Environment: real
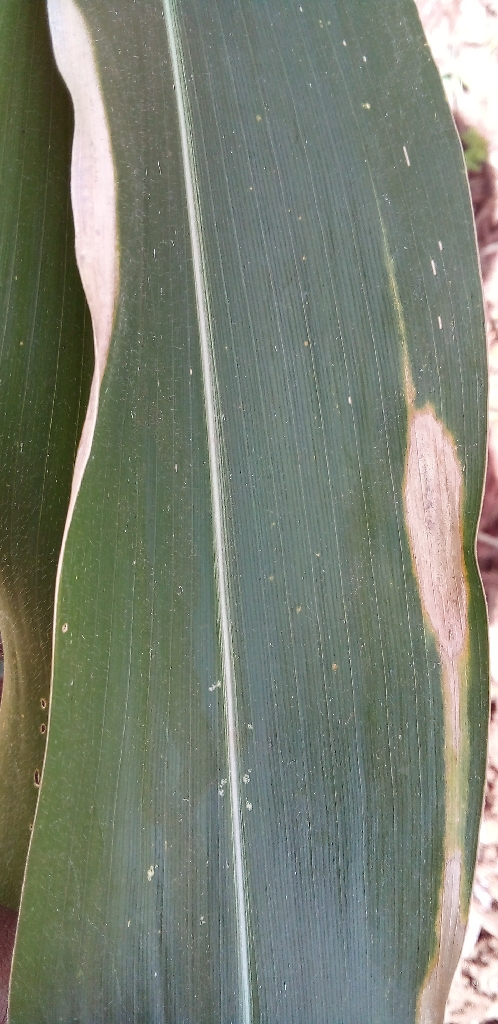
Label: northern_corn_leaf_blight